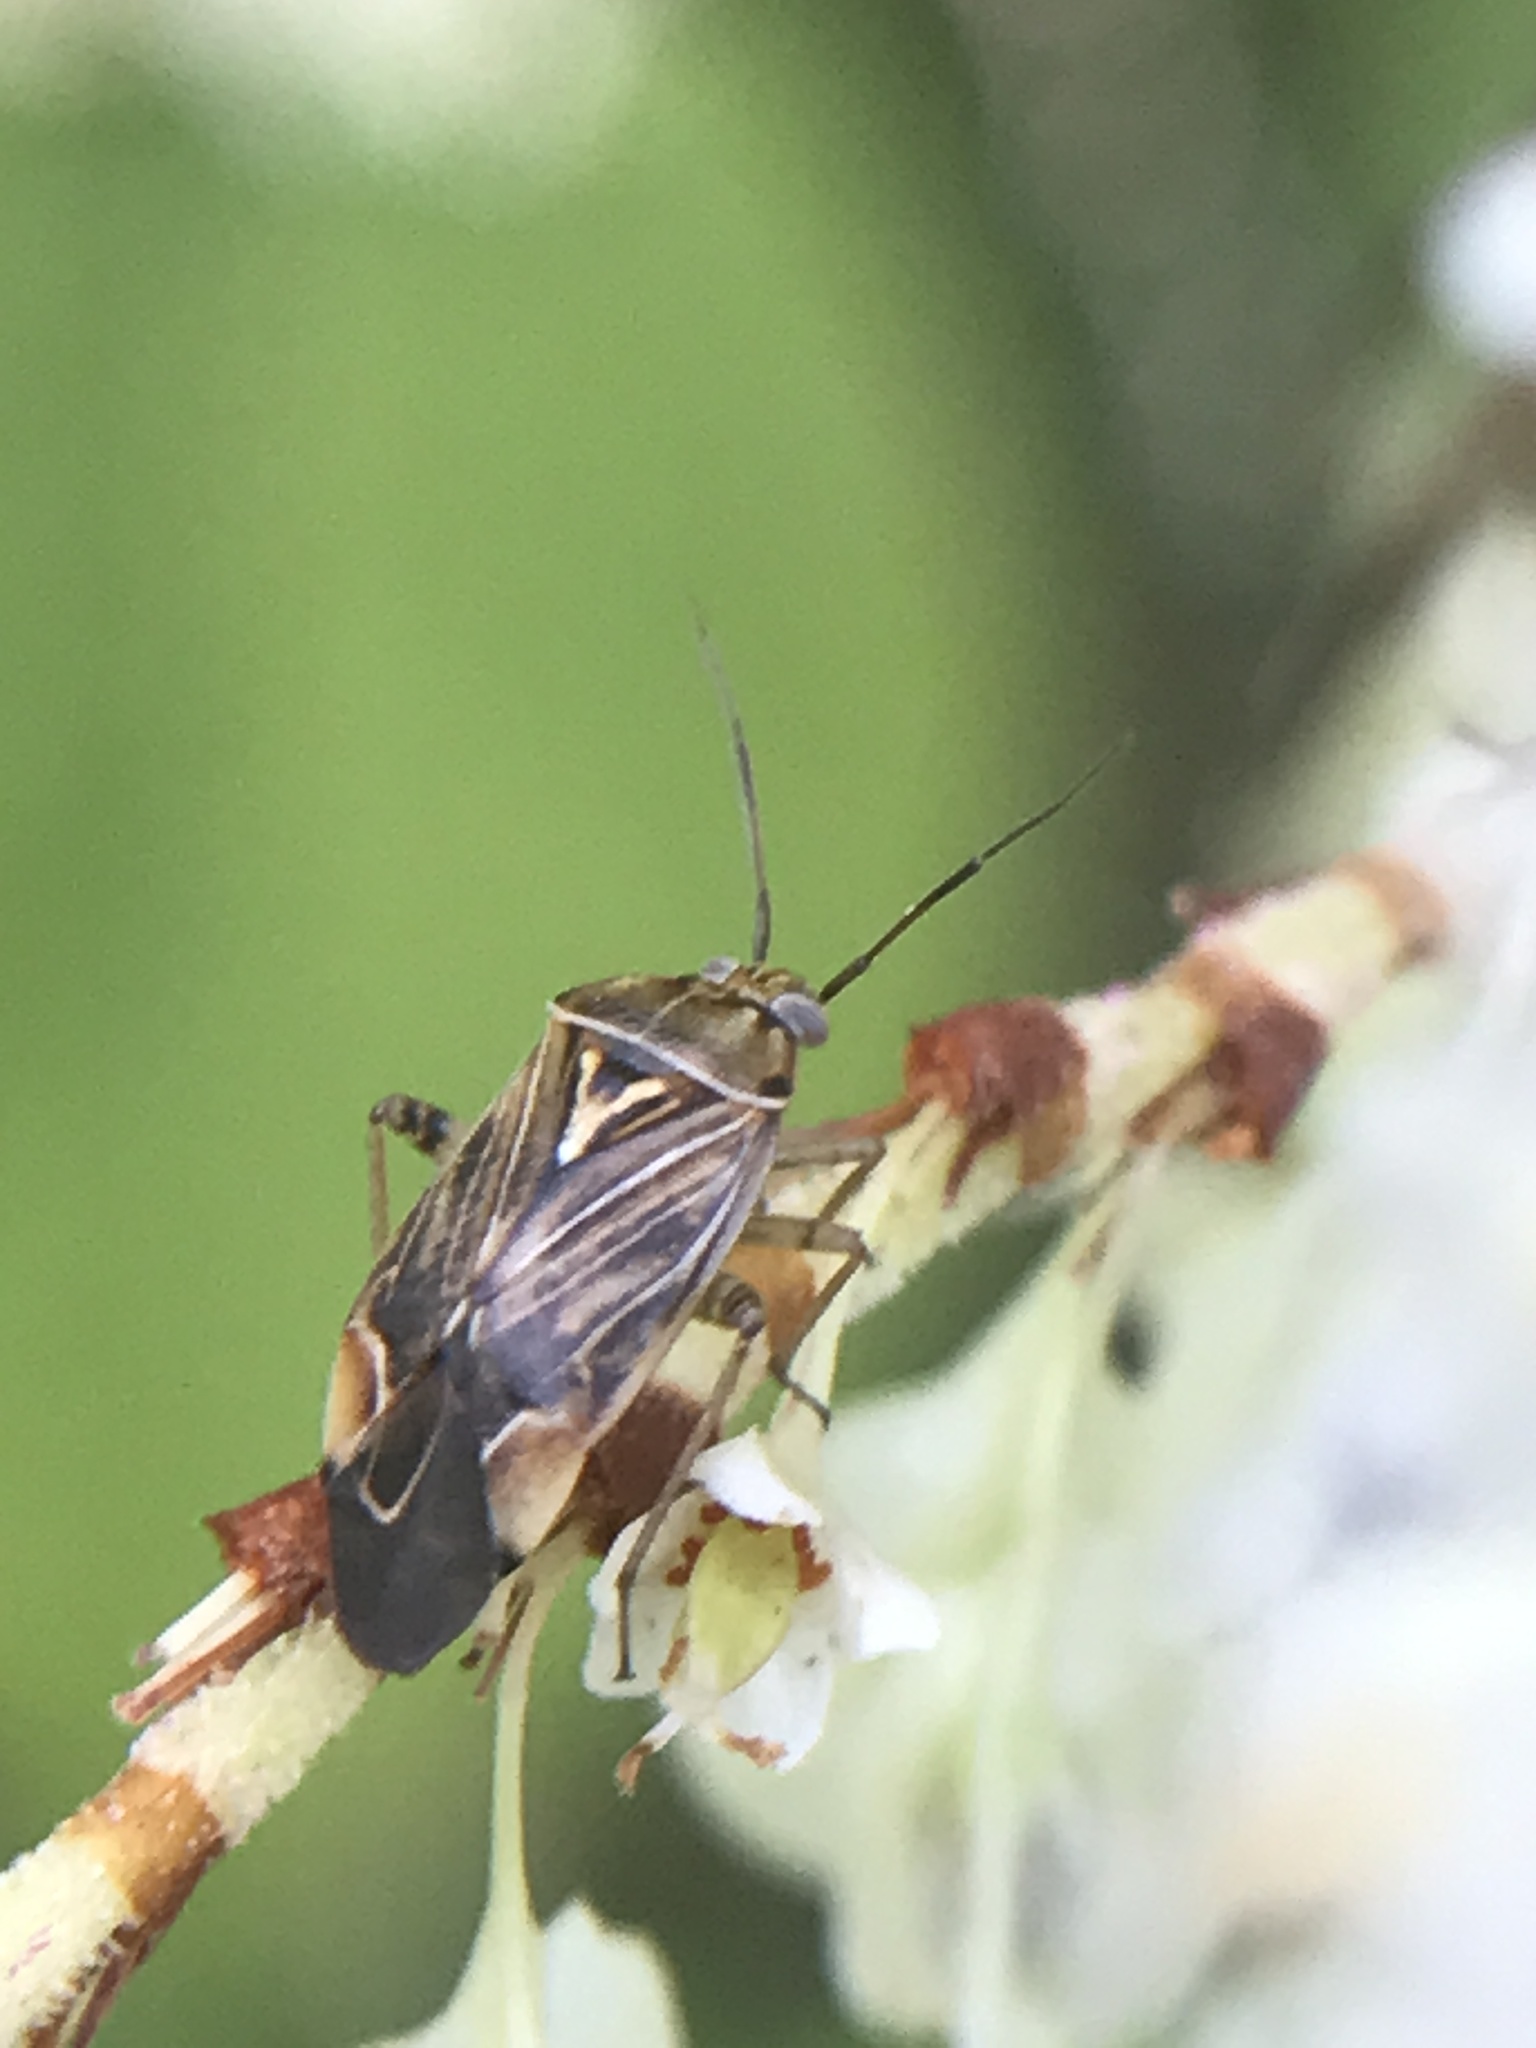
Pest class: lygus_bug